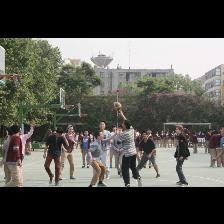
Label: Human